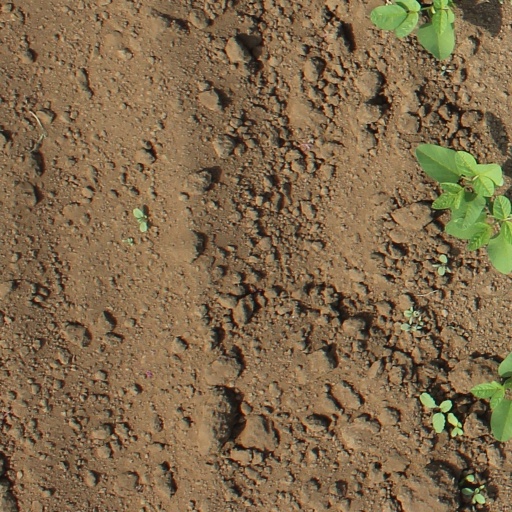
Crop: soybean